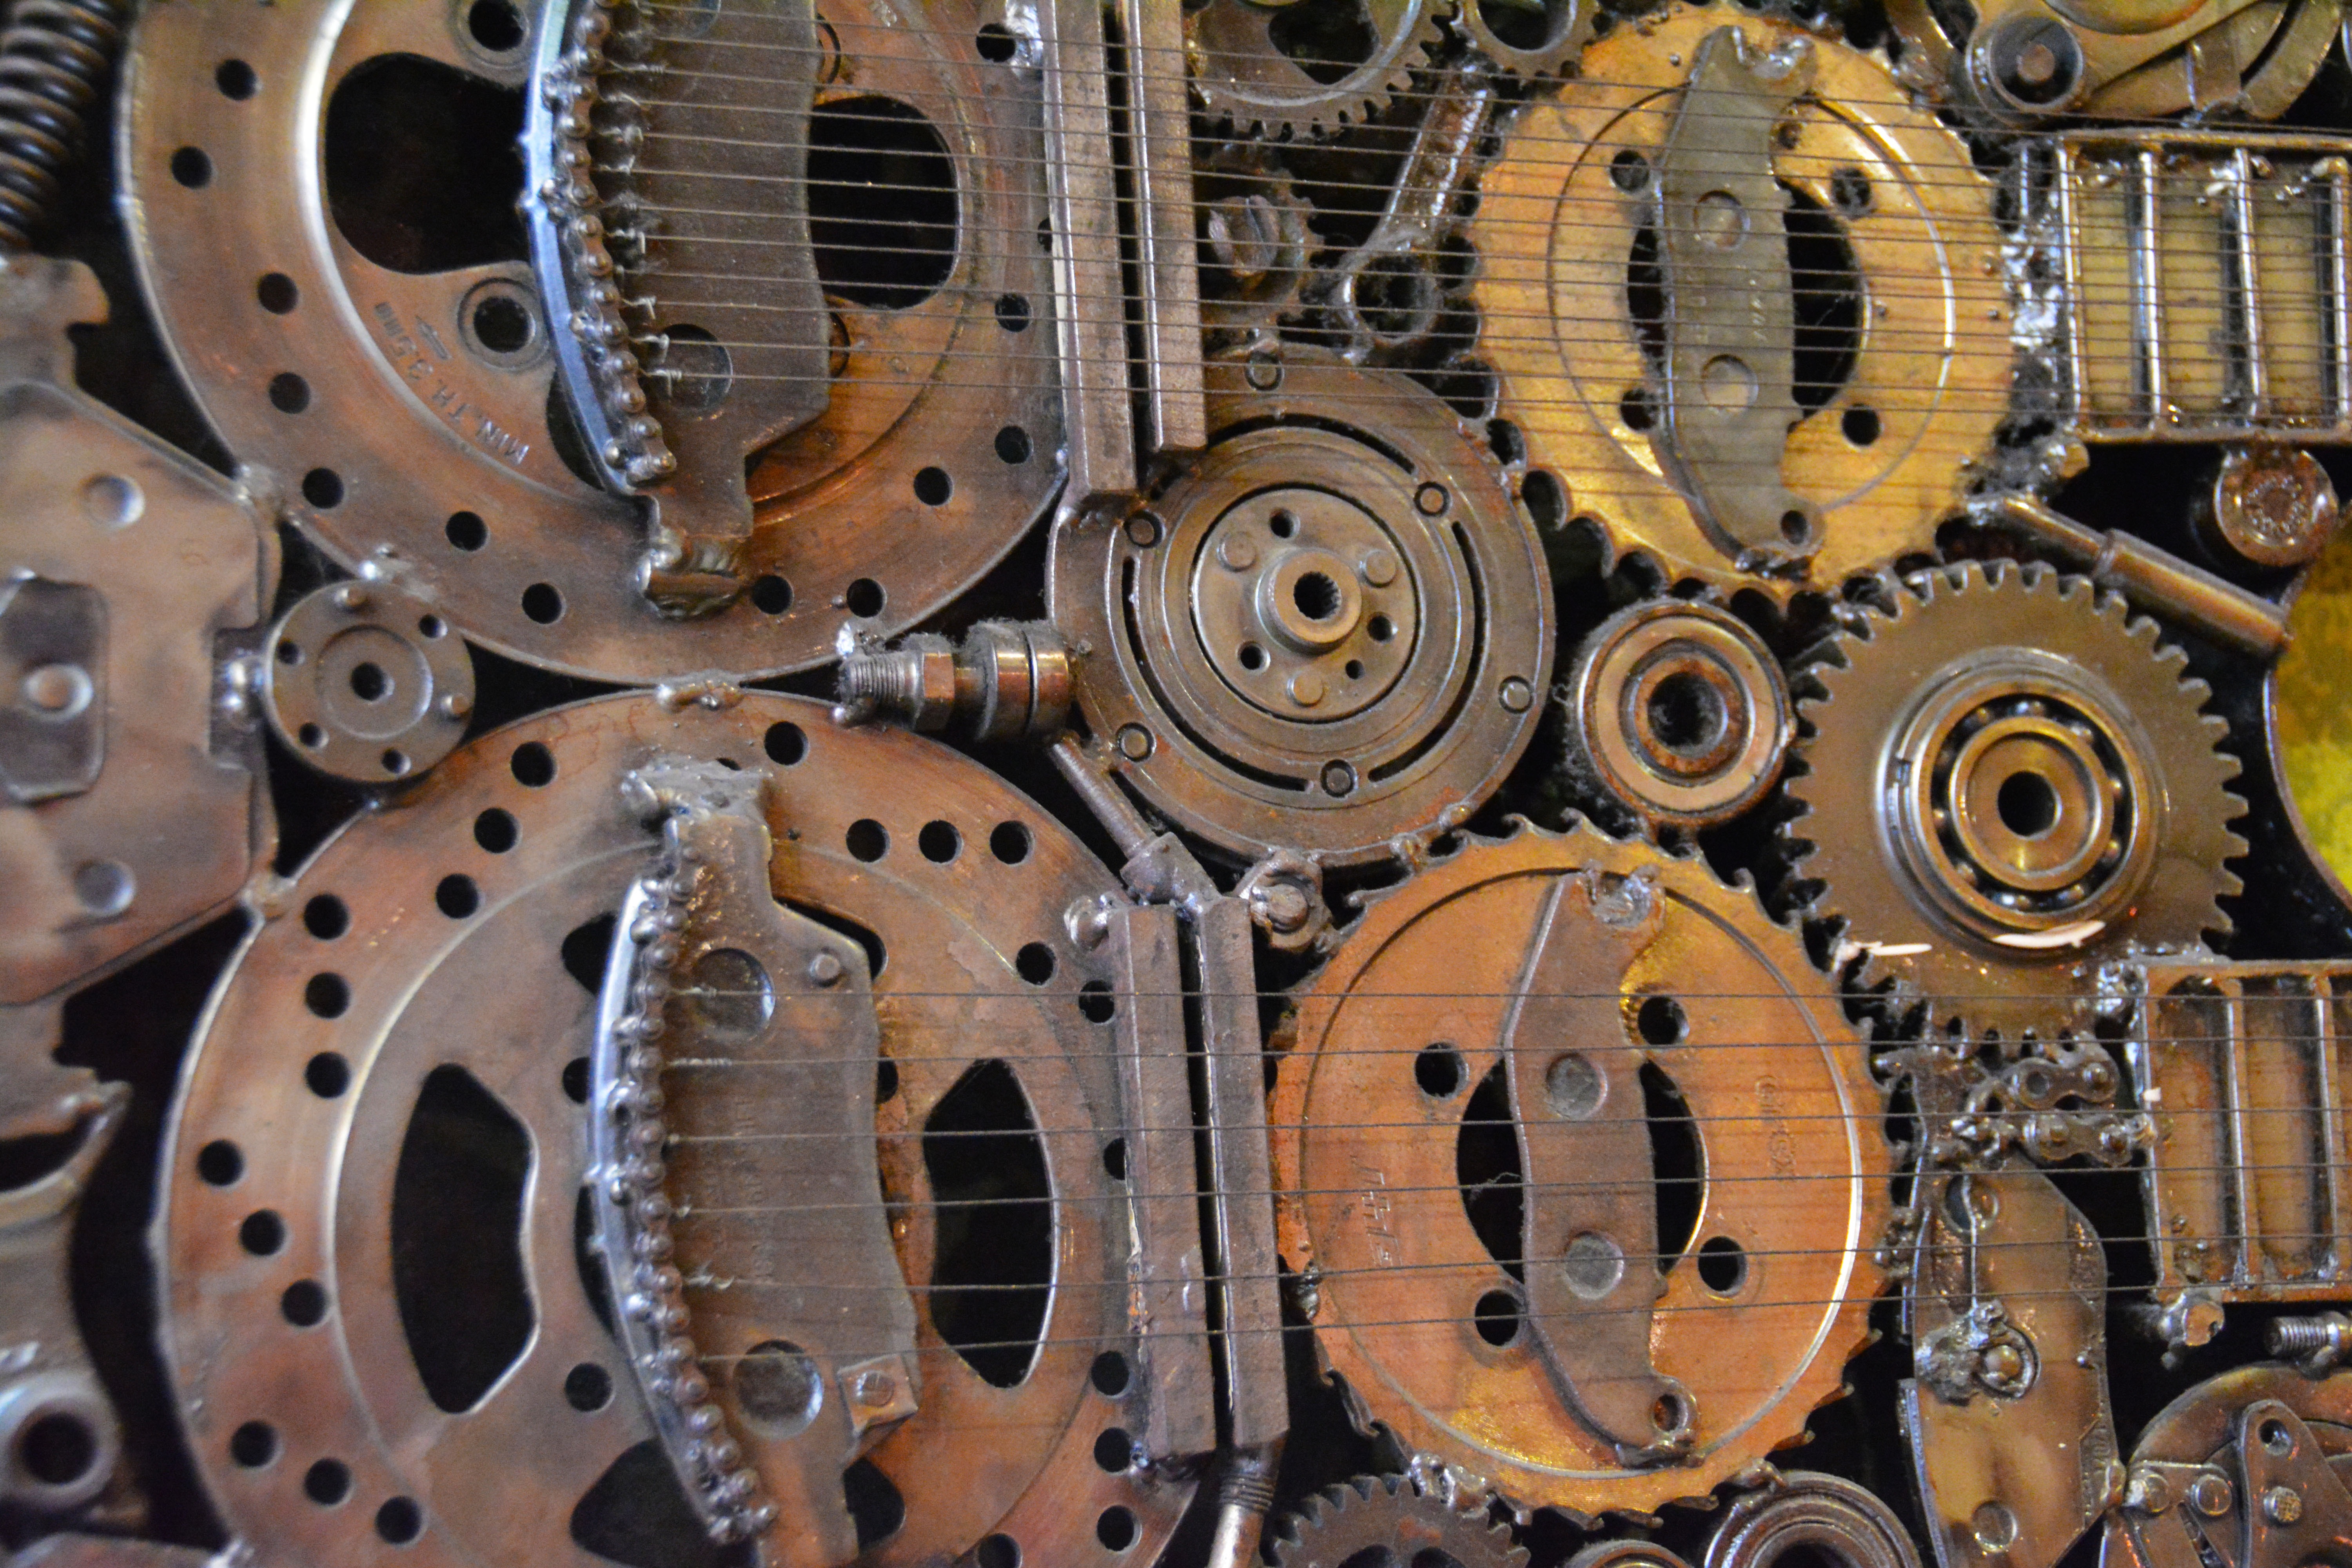
work, creative, technology, vintage, wheel, retro, old, equipment, metal, machine, machinery, grunge, industry, science, engineering, gears, creativity, design, engine, conceptual, cogs, idea, innovation, invention, gears and cogs, innovation technology, aircraft engine